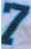
Number: 7